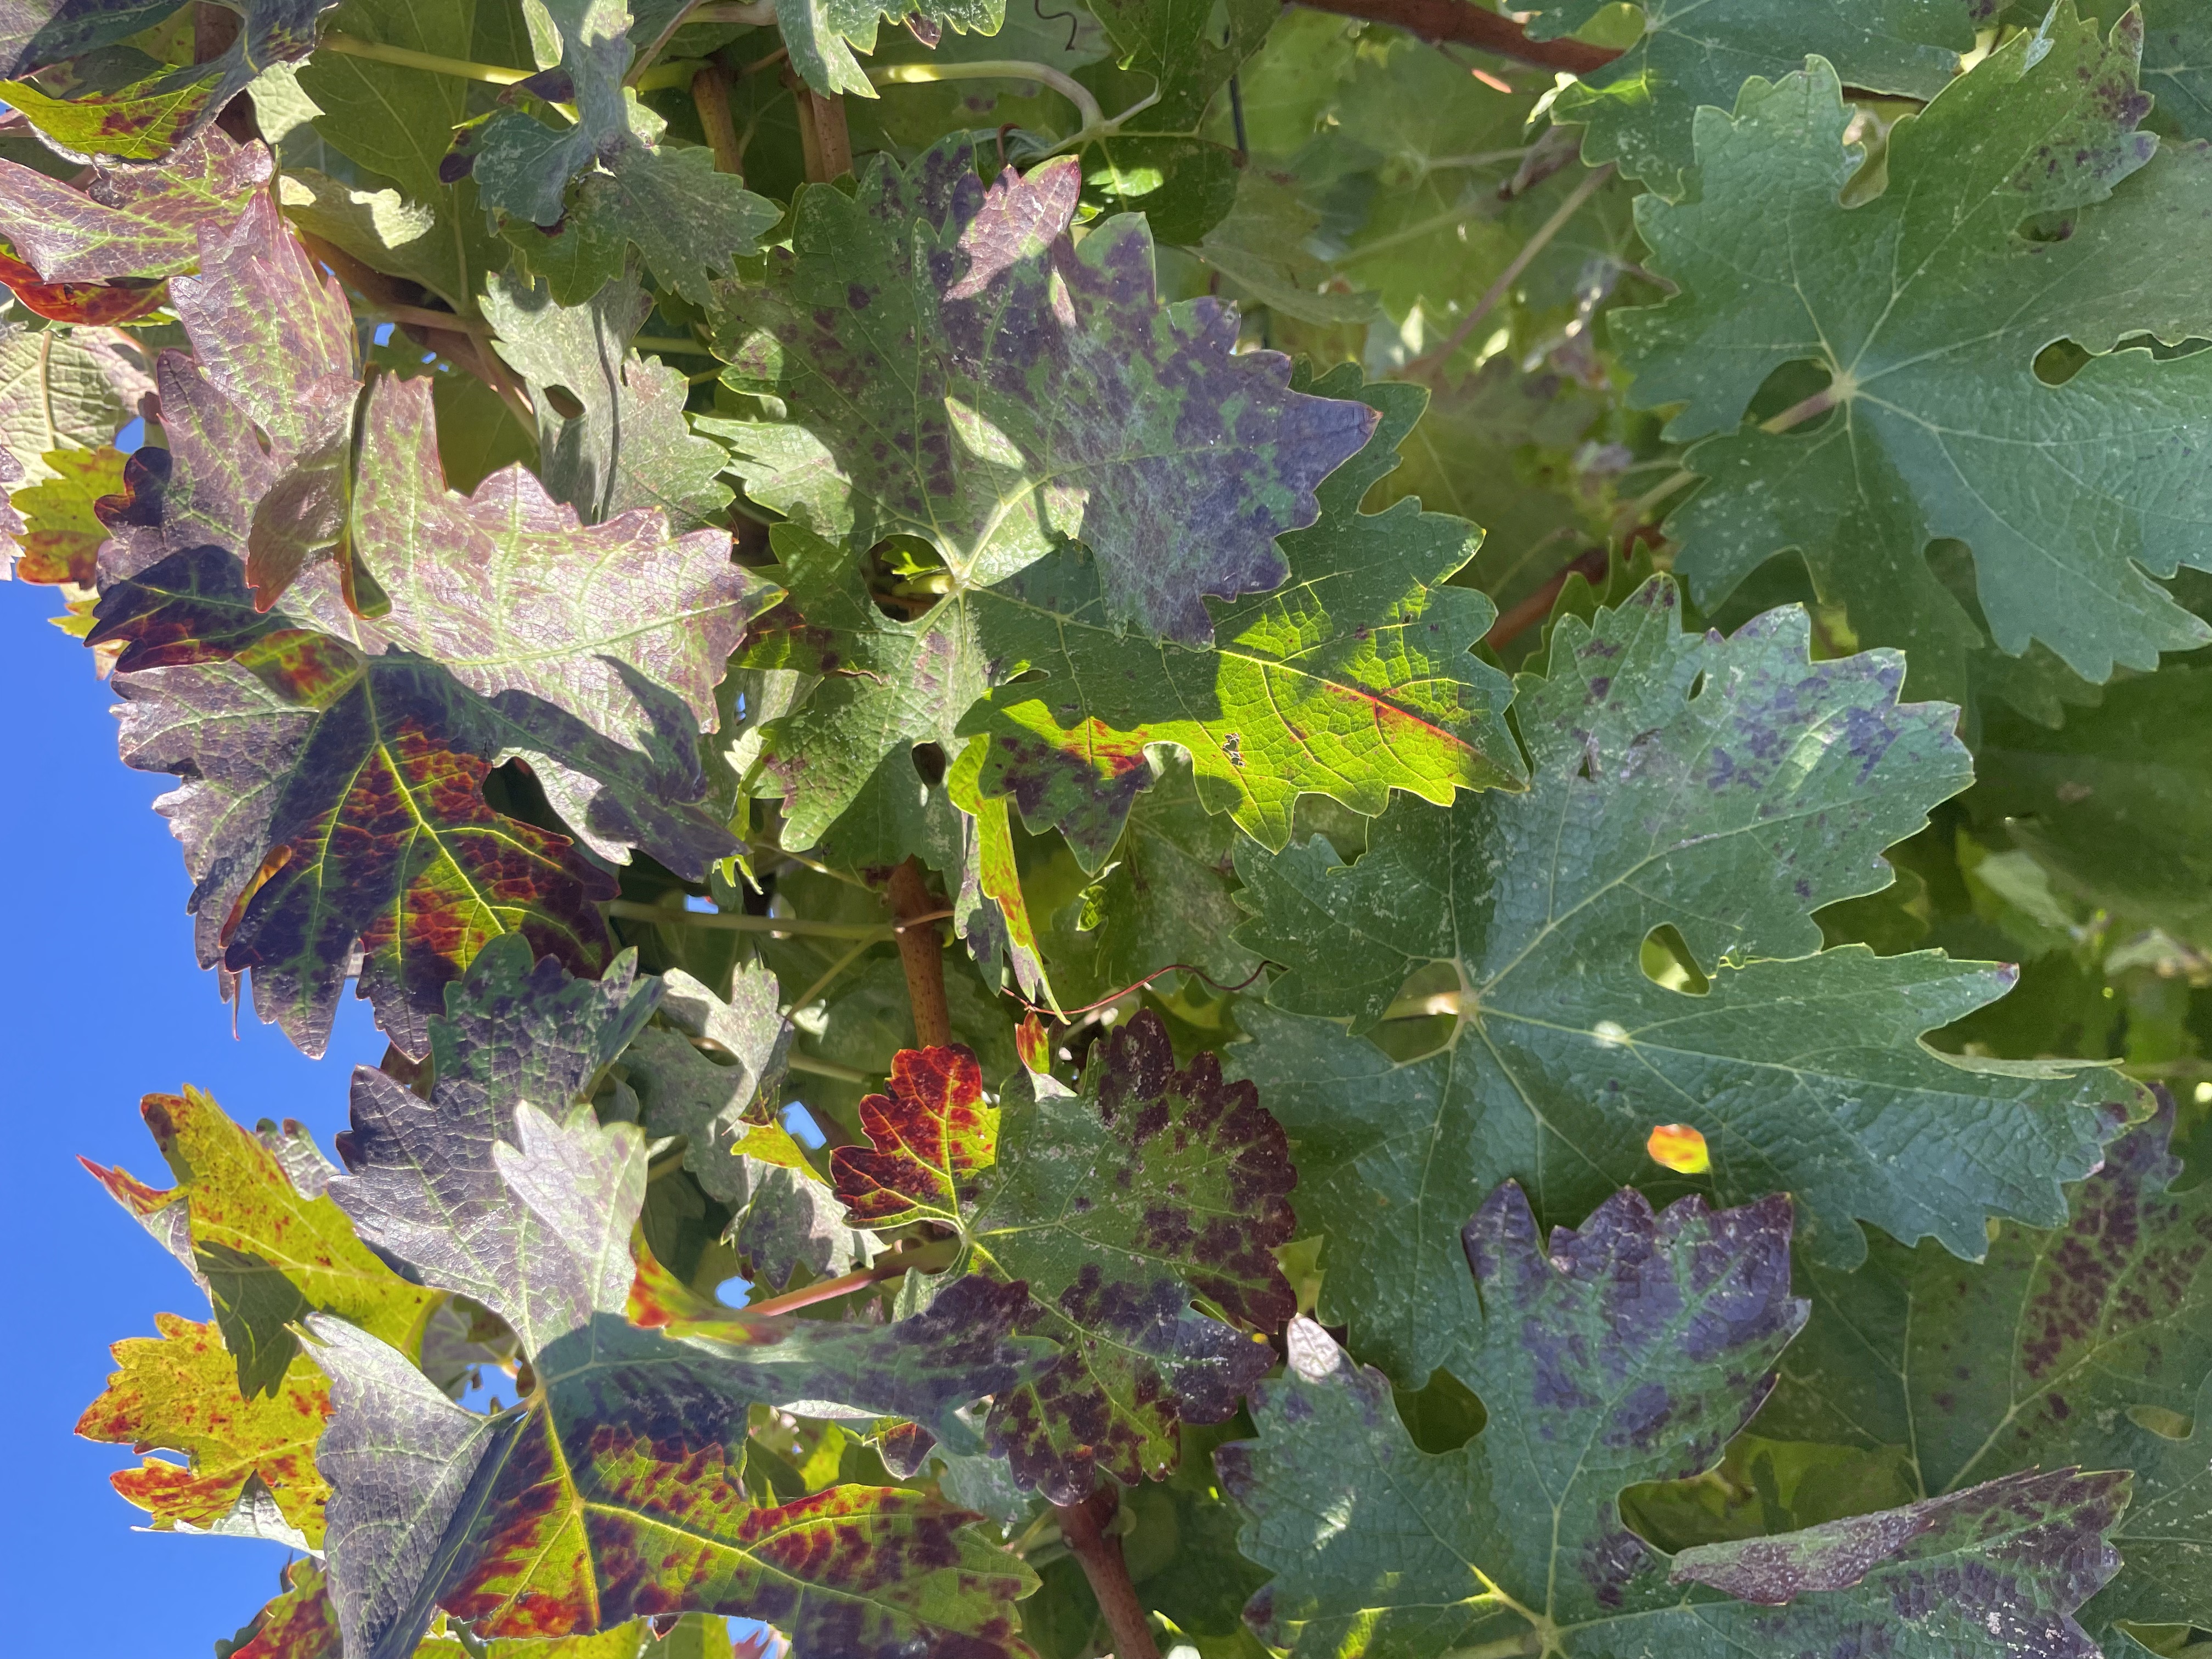
Label: Leafroll 3